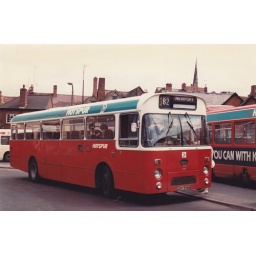
odd ball in the fleet, this should have been resprayed in all over red then the turquoise `HOTSPUR' stripe applied.